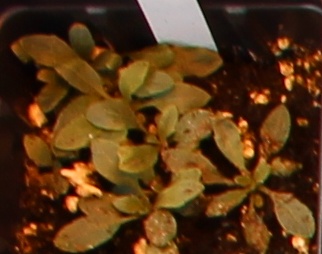
Label: Horseweed